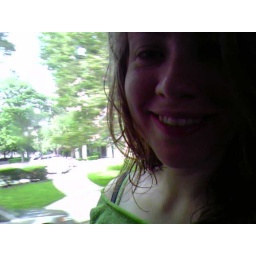
Scenic lindenwood in the background. No brazil shirt tho! Hoping glittery green monstrosity will do. See you soon!